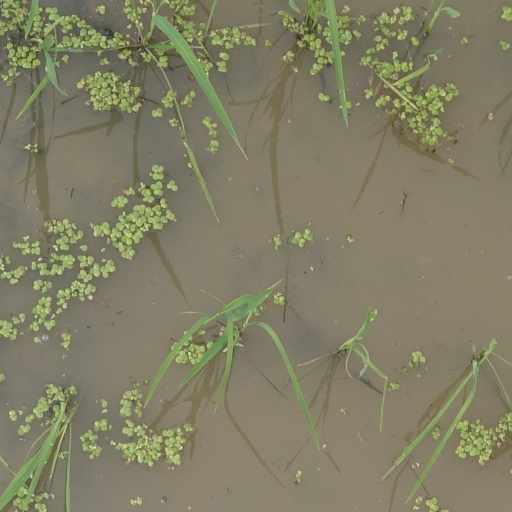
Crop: rice